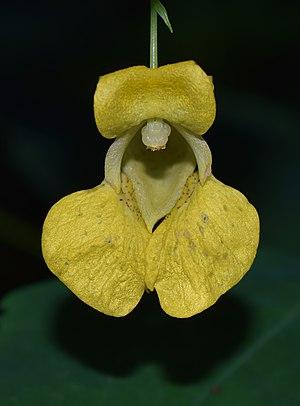
Les Impatientes ou Balsamines forment un genre regroupant 800 à 900 espèces de plantes herbacées appartenant à la famille des balsaminacées.